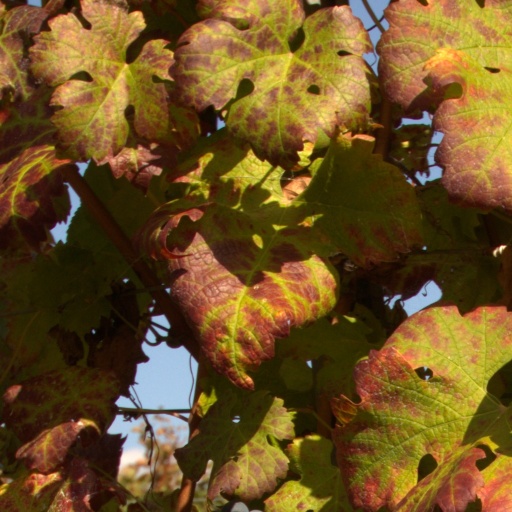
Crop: grape